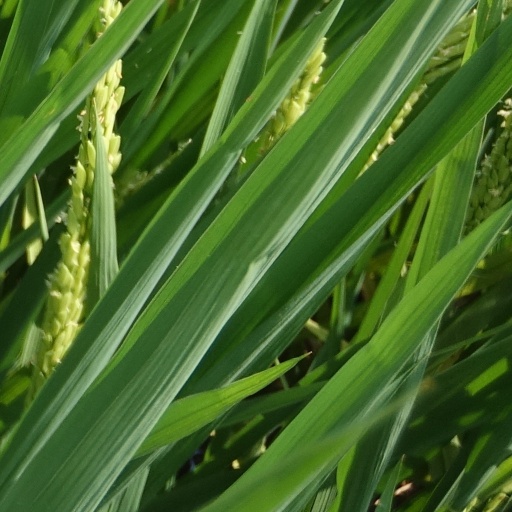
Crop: rice